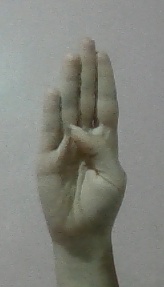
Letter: kaaf